Giovanni Maria Angioy

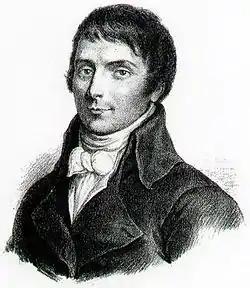
Juanne Maria Angioy

Giovanni Maria Angioy (21 October 1751, Bono, Sardinia – 23 February 1808, Paris, France) was a Sardinian politician and patriot and is considered to be a national hero by Sardinian nationalists. Although best known for his political activities, Angioy was a university lecturer, a judge for the Reale Udienza, an entrepreneur and a banker.